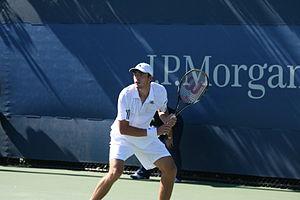
Guillaume Rufin, né le 26 mai 1990 à Viriat, est un joueur de tennis professionnel français.